Jane Hyde, Countess of Clarendon

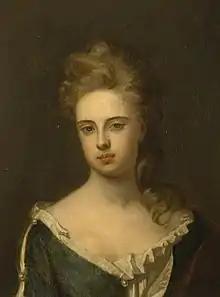
Jane Hyde, Countess of Clarendon, circle of Godfrey Kneller

Jane Hyde, Countess of Clarendon (1669 – 24 May 1725), formerly Jane Leveson-Gower, was the wife of Henry Hyde, 4th Earl of Clarendon.